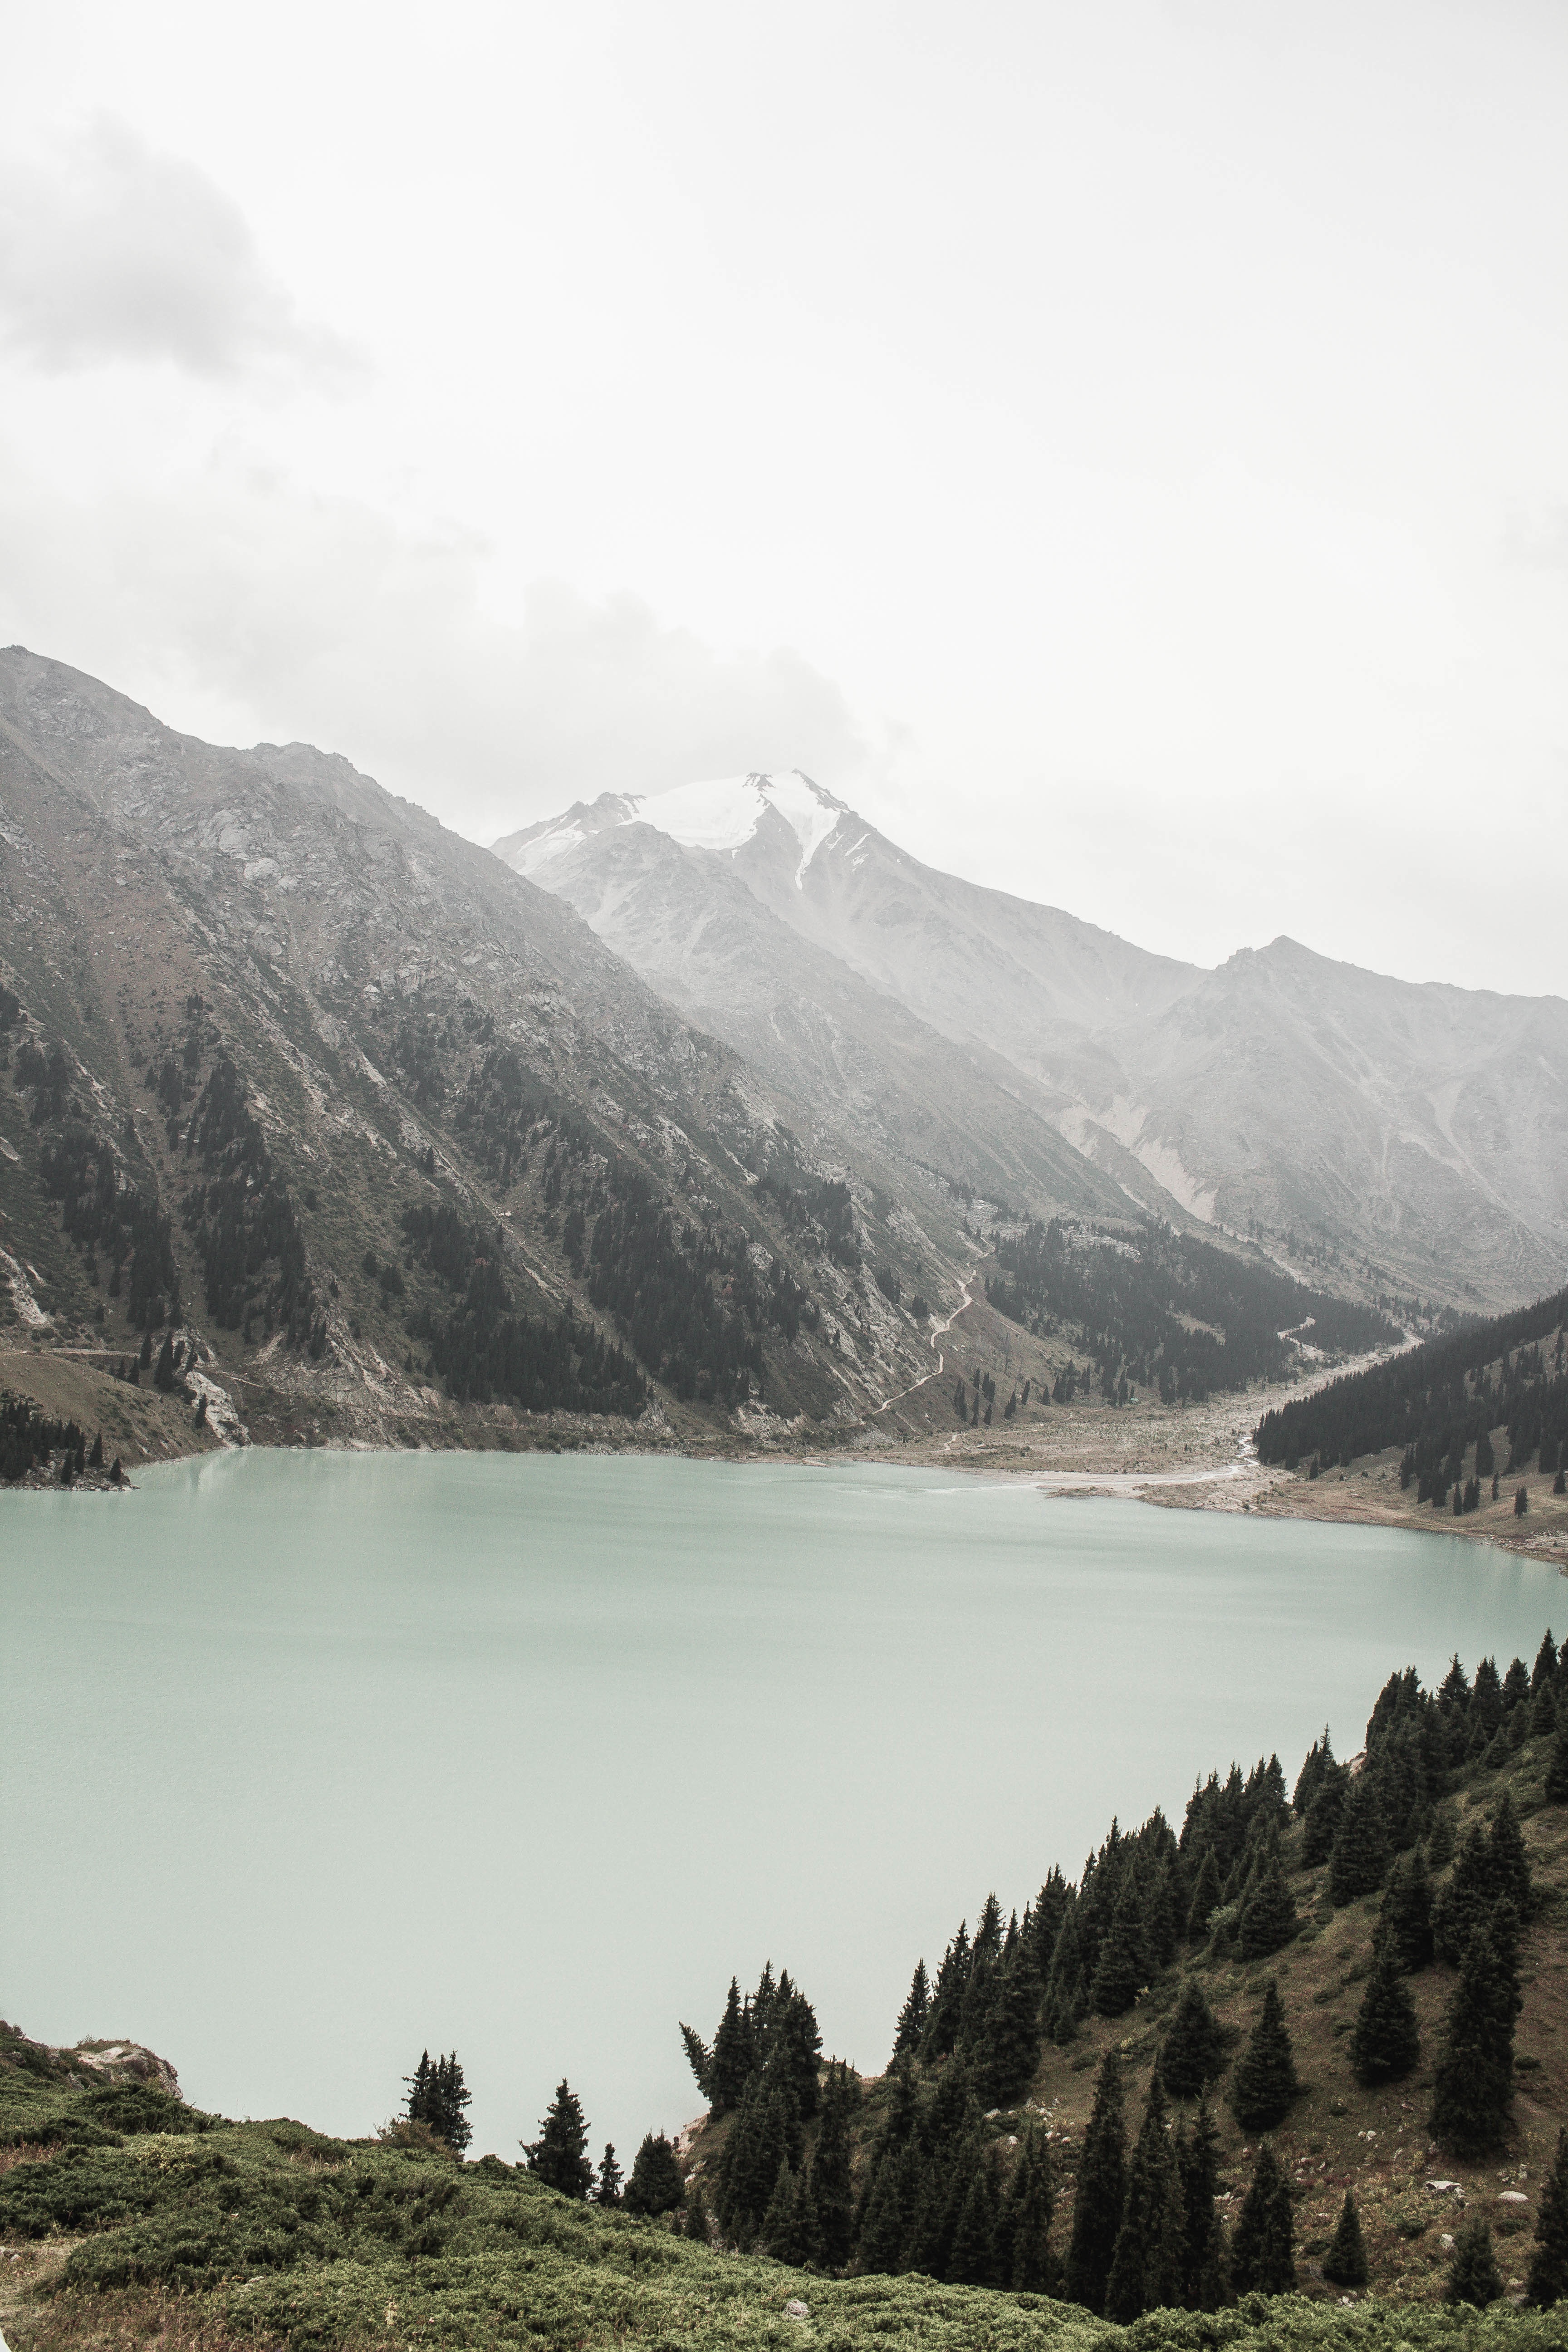
landscape, nature, wilderness, mountain, snow, mist, morning, hill, lake, valley, mountain range, reflection, fjord, reservoir, highland, body of water, alps, fell, loch, landform, mountain pass, atmospheric phenomenon, mountainous landforms